Linda Chou

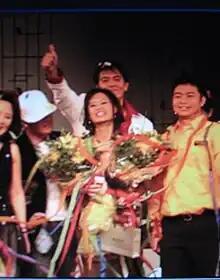
Linda Chou winning 1st place on ETTV US Top Idol 2006

Linda Chou first gained recognition in 2006 when she took first place for ETTV Chinese World Top Idol. Her performance of Whitney Houston's "I Will Always Love You" took her from competing in the United States to competing against the world in Taiwan.